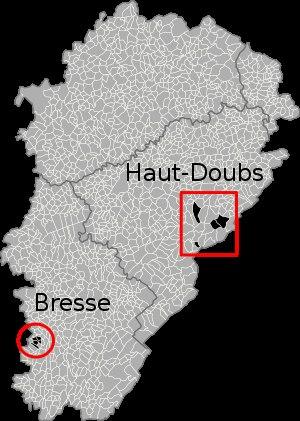
Le lignite du Haut-Doubs est exploité de façon très artisanale et intermittente entre la fin du XVIIIᵉ siècle et 1946, principalement dans la mine du Grand-Denis située à Flangebouche.